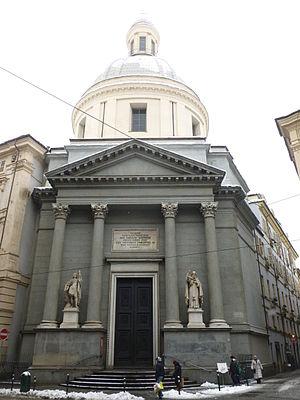
L'architecture baroque à Turin correspond à une période architecturale allant de la deuxième moitié du XVIᵉ siècle à la fin du XVIIᵉ siècle. La ville de Turin conserve aujourd'hui encore le caractère qu'a voulu lui donner le duc de Savoie Emmanuel-Philibert, qui, en 1562, transféra sa capitale de Chambéry à Turin et dut, à une époque où l'absolutisme commençait à s’épanouir, faire le choix d'une architecture affirmant l'autorité de l'État et du monarque. Les façades des palais sont ici beaucoup plus sobres et rigoureuses qu'à Rome. Le baroque est ici rationnel et donne à la ville un air de gravité.
La basilique Saints-Maurice-et-Lazare est une église et basilique mineure de style baroque située à Turin, en Italie.